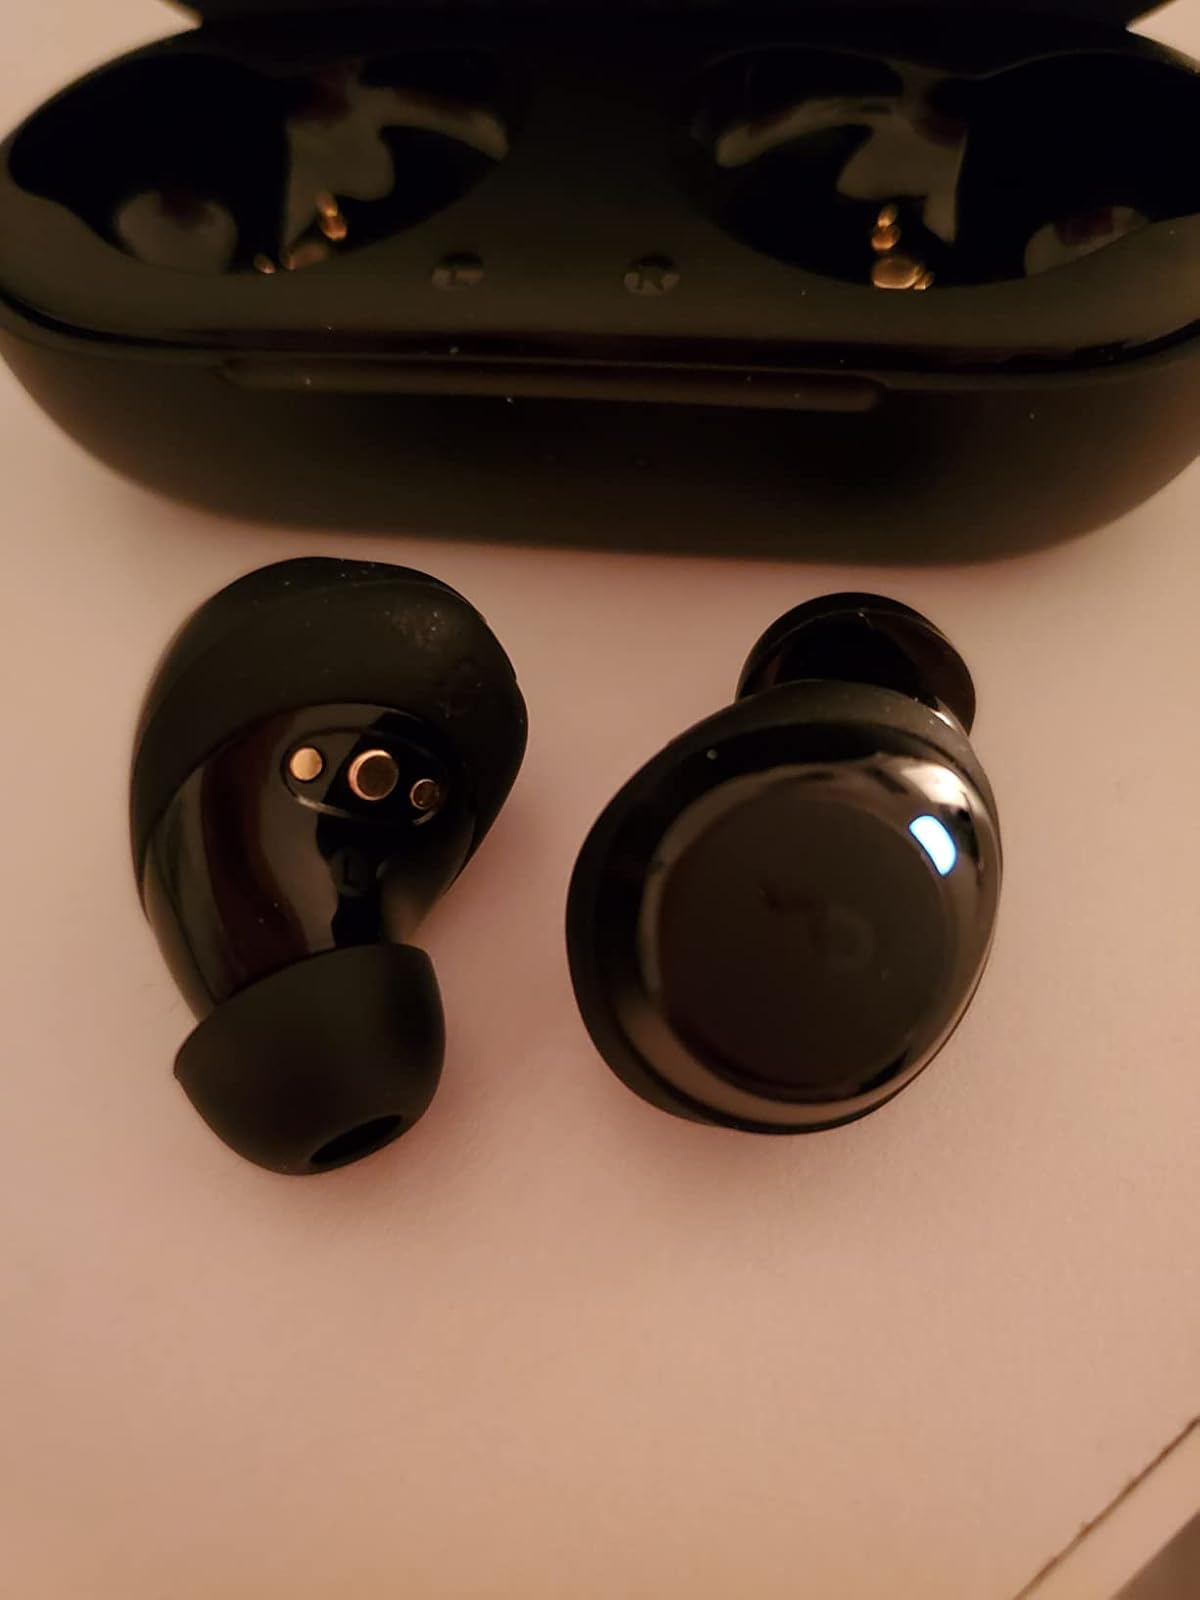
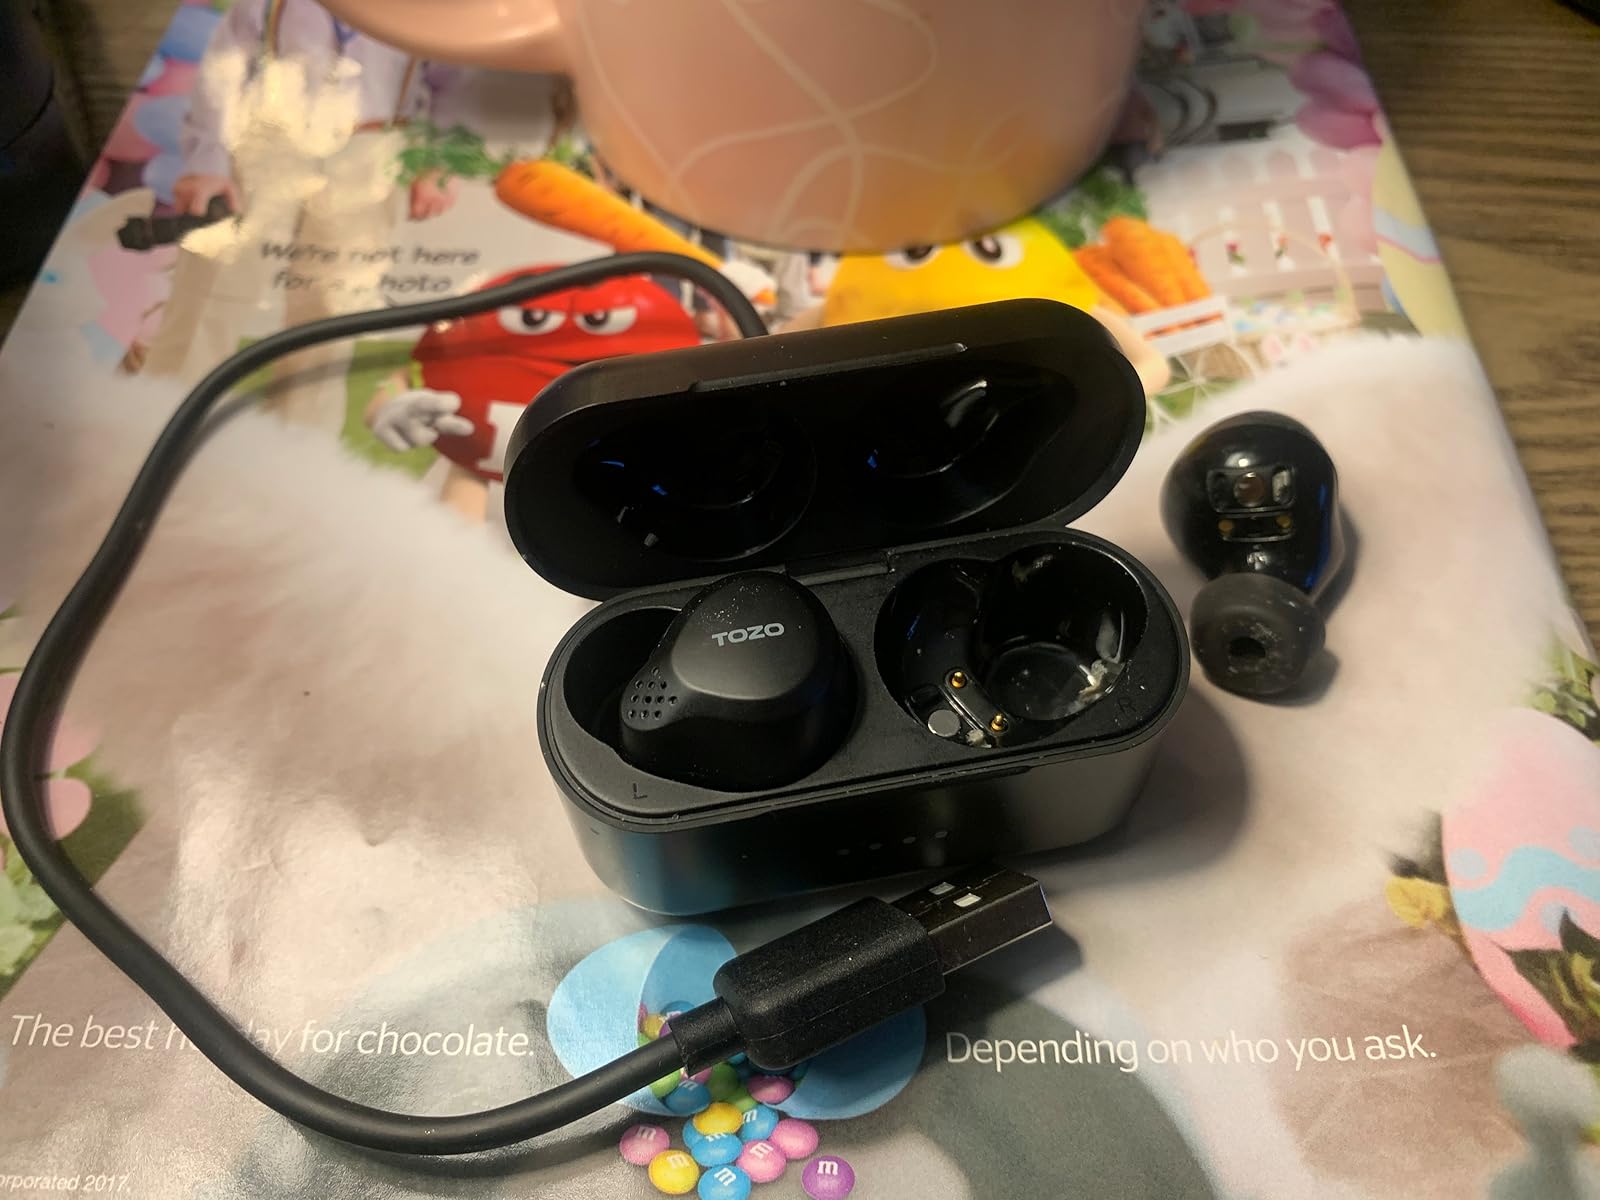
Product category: earbuds
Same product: no